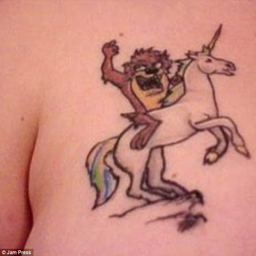
what a devil : this benign unicorn appears to have been hijacked by biological species